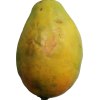
Label: papaya